Bailey, Colorado

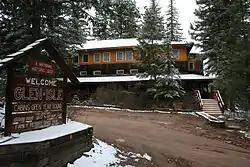
Glen-Isle Resort

Bailey Day street festival is an annual summer event in the city, featuring bands, vendors and family activities.